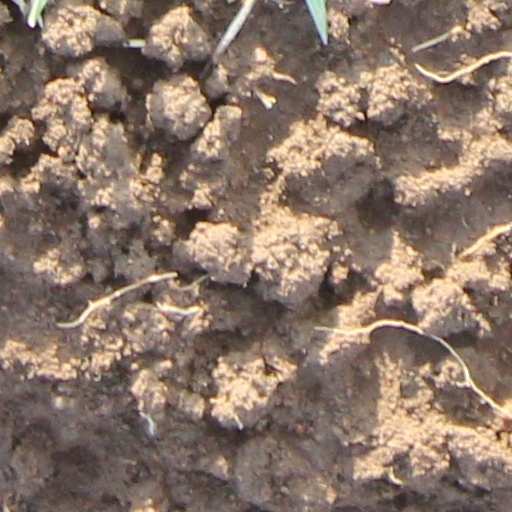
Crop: wheat